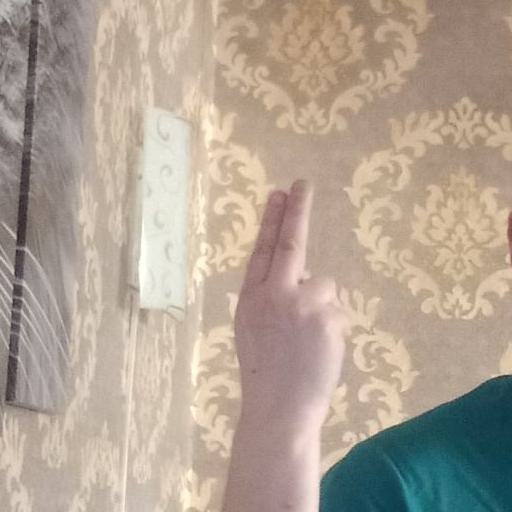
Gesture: two_up_inverted